USS Velocity (AM-128)

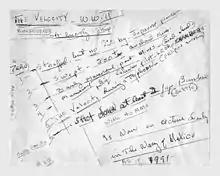
Notes on USS "Velocity" by LCdr Roland Blandford

"Velocity" was laid down on 21 July 1941 at Chickasaw, Alabama, by the Gulf Shipbuilding Co.; launched on 15 April 1942; sponsored by Mrs. K. B. Hover, the wife of the shipbuilder's destroyer hull foreman; and commissioned on 4 April 1943.